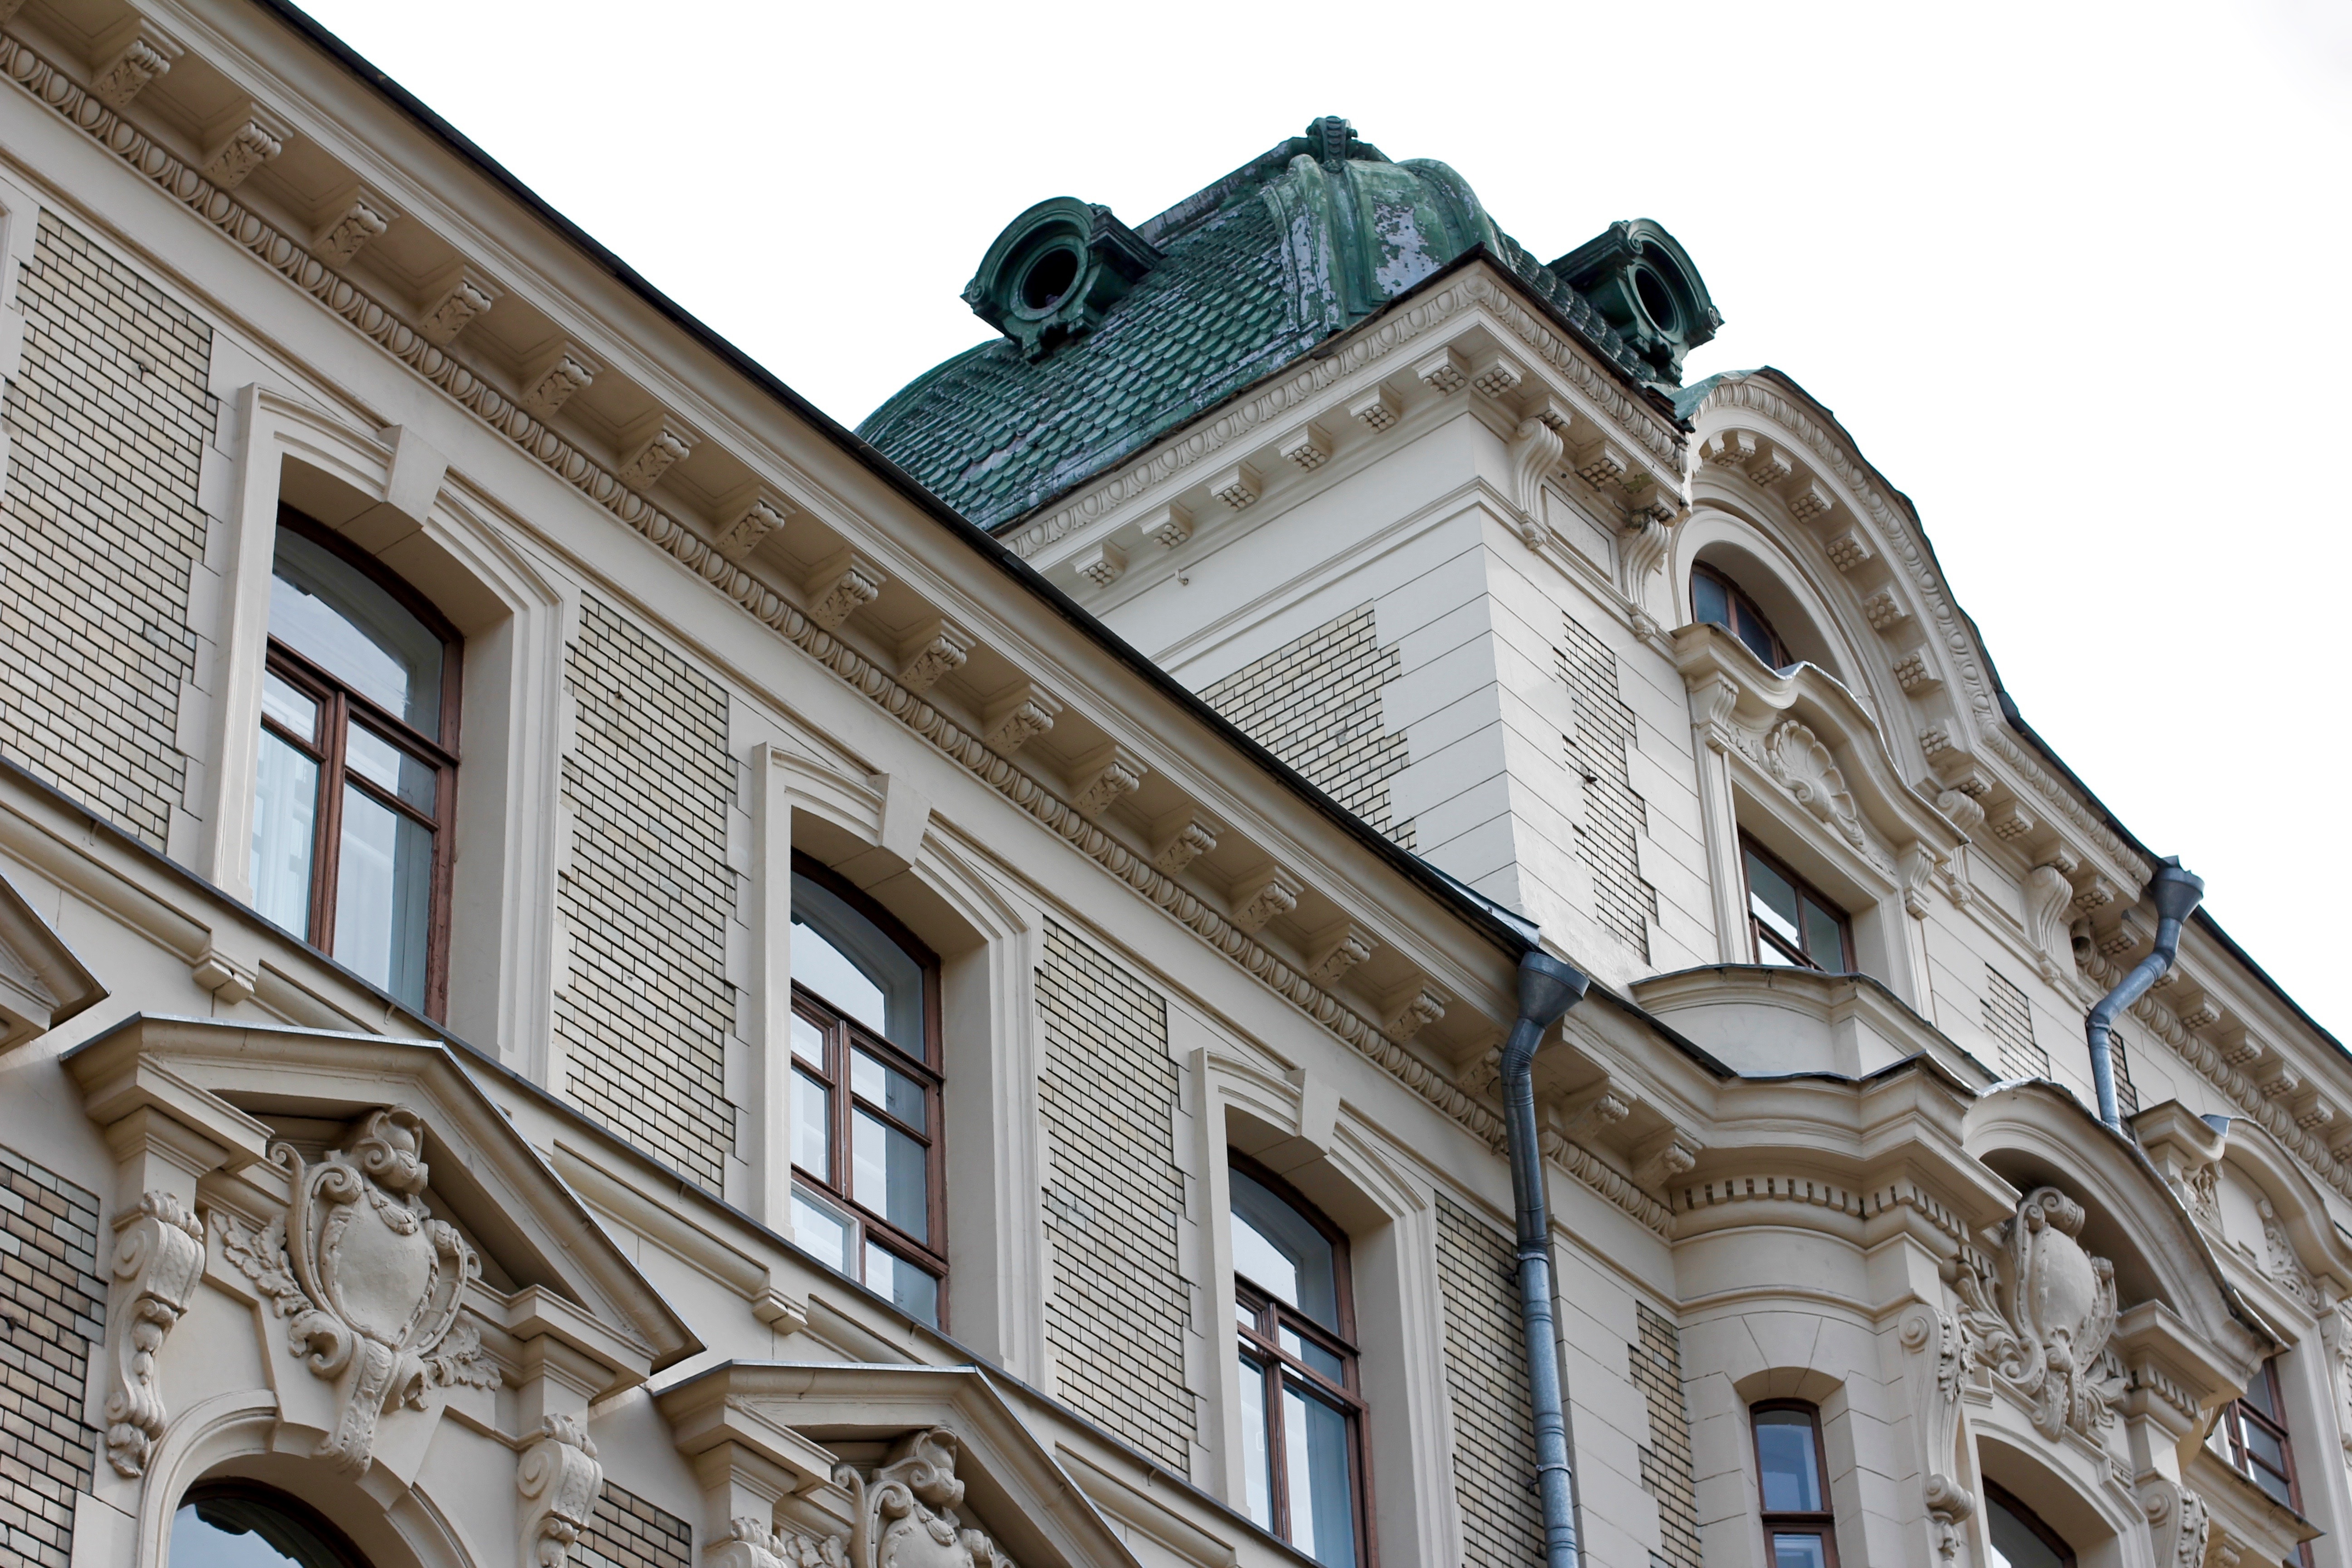
architecture, house, window, building, monument, landmark, facade, tourism, old town, capital, moscow, russia, historically, kremlin, east, neighbourhood, red square, soviet union